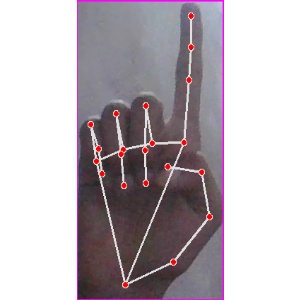
अक्षर: क